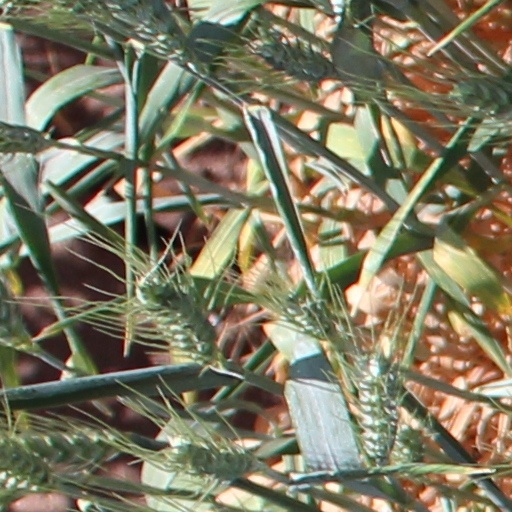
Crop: wheat